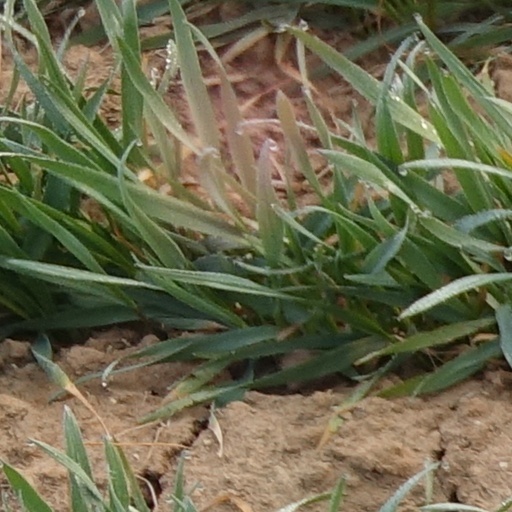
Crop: wheat